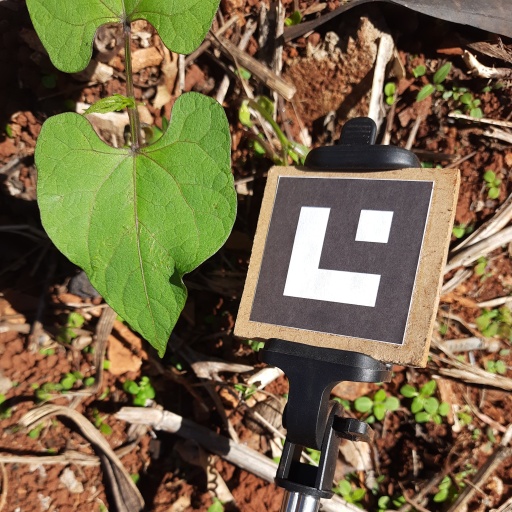
Observations: wavy surface, no eating holes, under sunlight